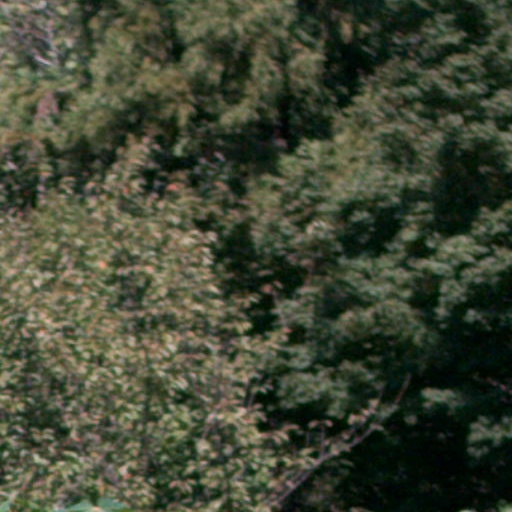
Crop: cassava